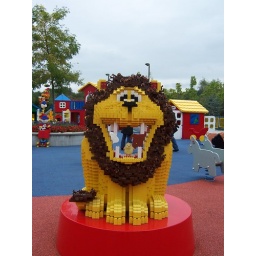
here is chicken hiding in the lions mouth